Pelezinho (comics)

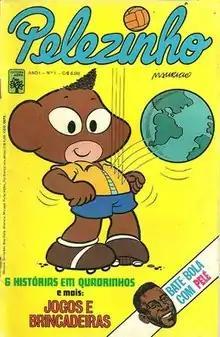
Cover of the first issue published in 1977.

Pelezinho is a Brazilian comic book series created by Mauricio de Sousa based on soccer star Pelé in his childhood. The character was created in 1976 from conversations between Mauricio and Pelé to create a character to better promote the player who at the time had just become a phenomenon for the Brazil national team. The characters were suggested by Pelé himself, based on childhood memories.